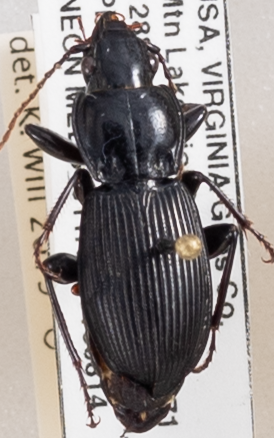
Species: Pterostichus coracinus
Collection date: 2018-08-14
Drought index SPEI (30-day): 1.962
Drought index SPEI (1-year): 0.47
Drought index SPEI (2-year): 0.694